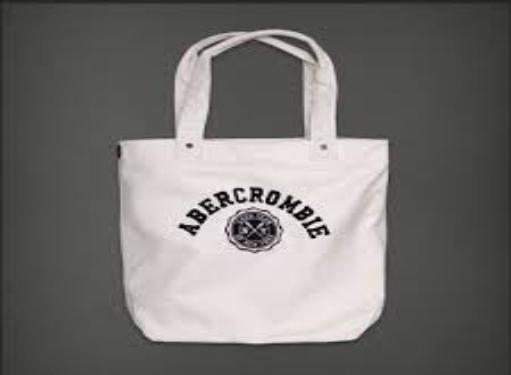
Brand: Abercrombie
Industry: Clothes